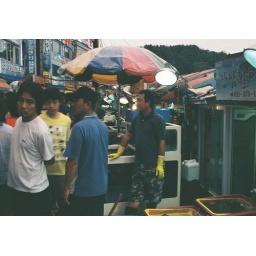
Popular fish market in Sok-cho, a resort town on the Northeast coast of Korea.